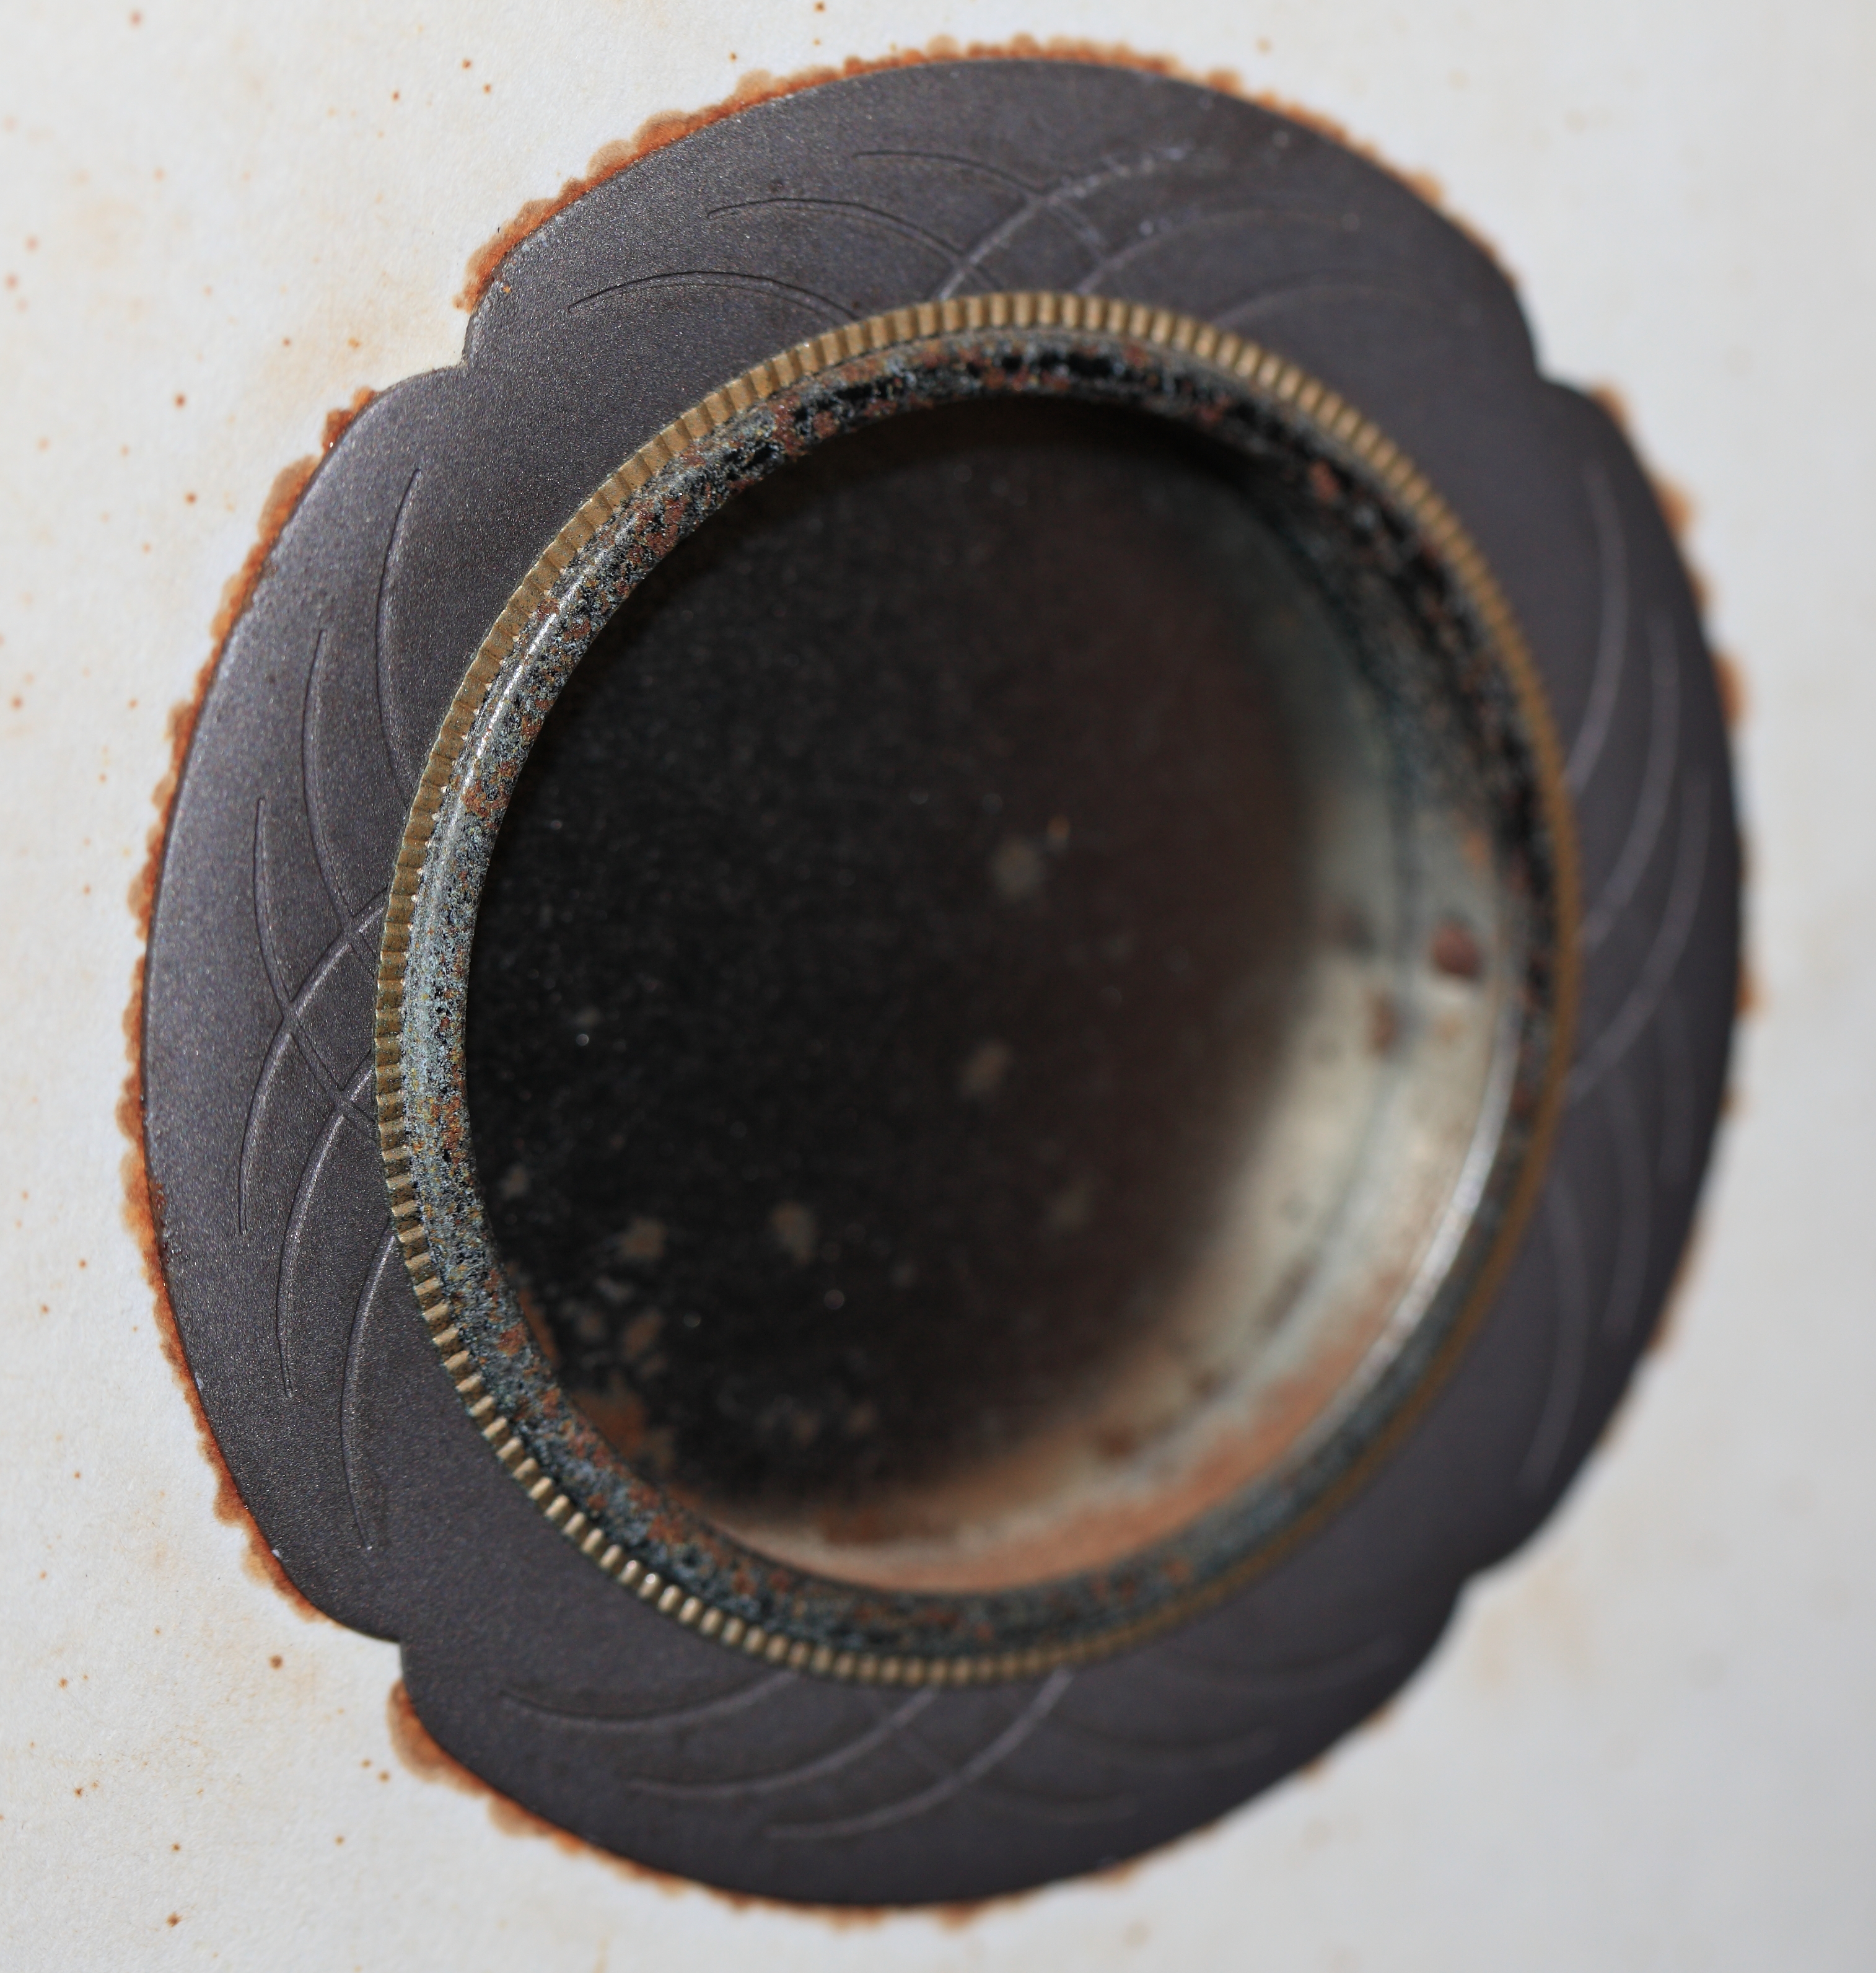
high, brown, clothing, black, door, tire, button, human body, family, cool image, knob, eye, 5d, hires, organ, camera lens, markii, hi, res, resolution, ibaraki, toride, someno, fashion accessory